Robert Calder Campbell

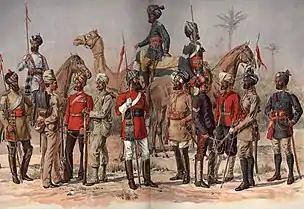
Sepoys in the Madras Army (1800s)

Major Robert Calder Campbell (1798–1857) was a British soldier and miscellaneous writer. He was made a cadet in the East India Company's service in 1817; promoted to captain in 1826; served in Burma from 1826–27; was invalided home in 1811; settled in London; promoted to major in 1836; and retired in 1839. He published verse and prose from 1831–1857.